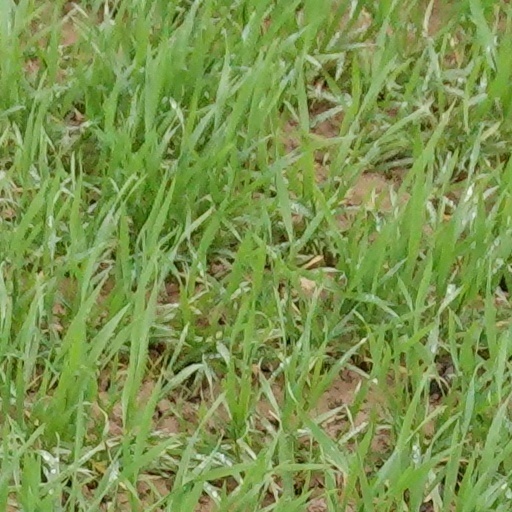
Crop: wheat